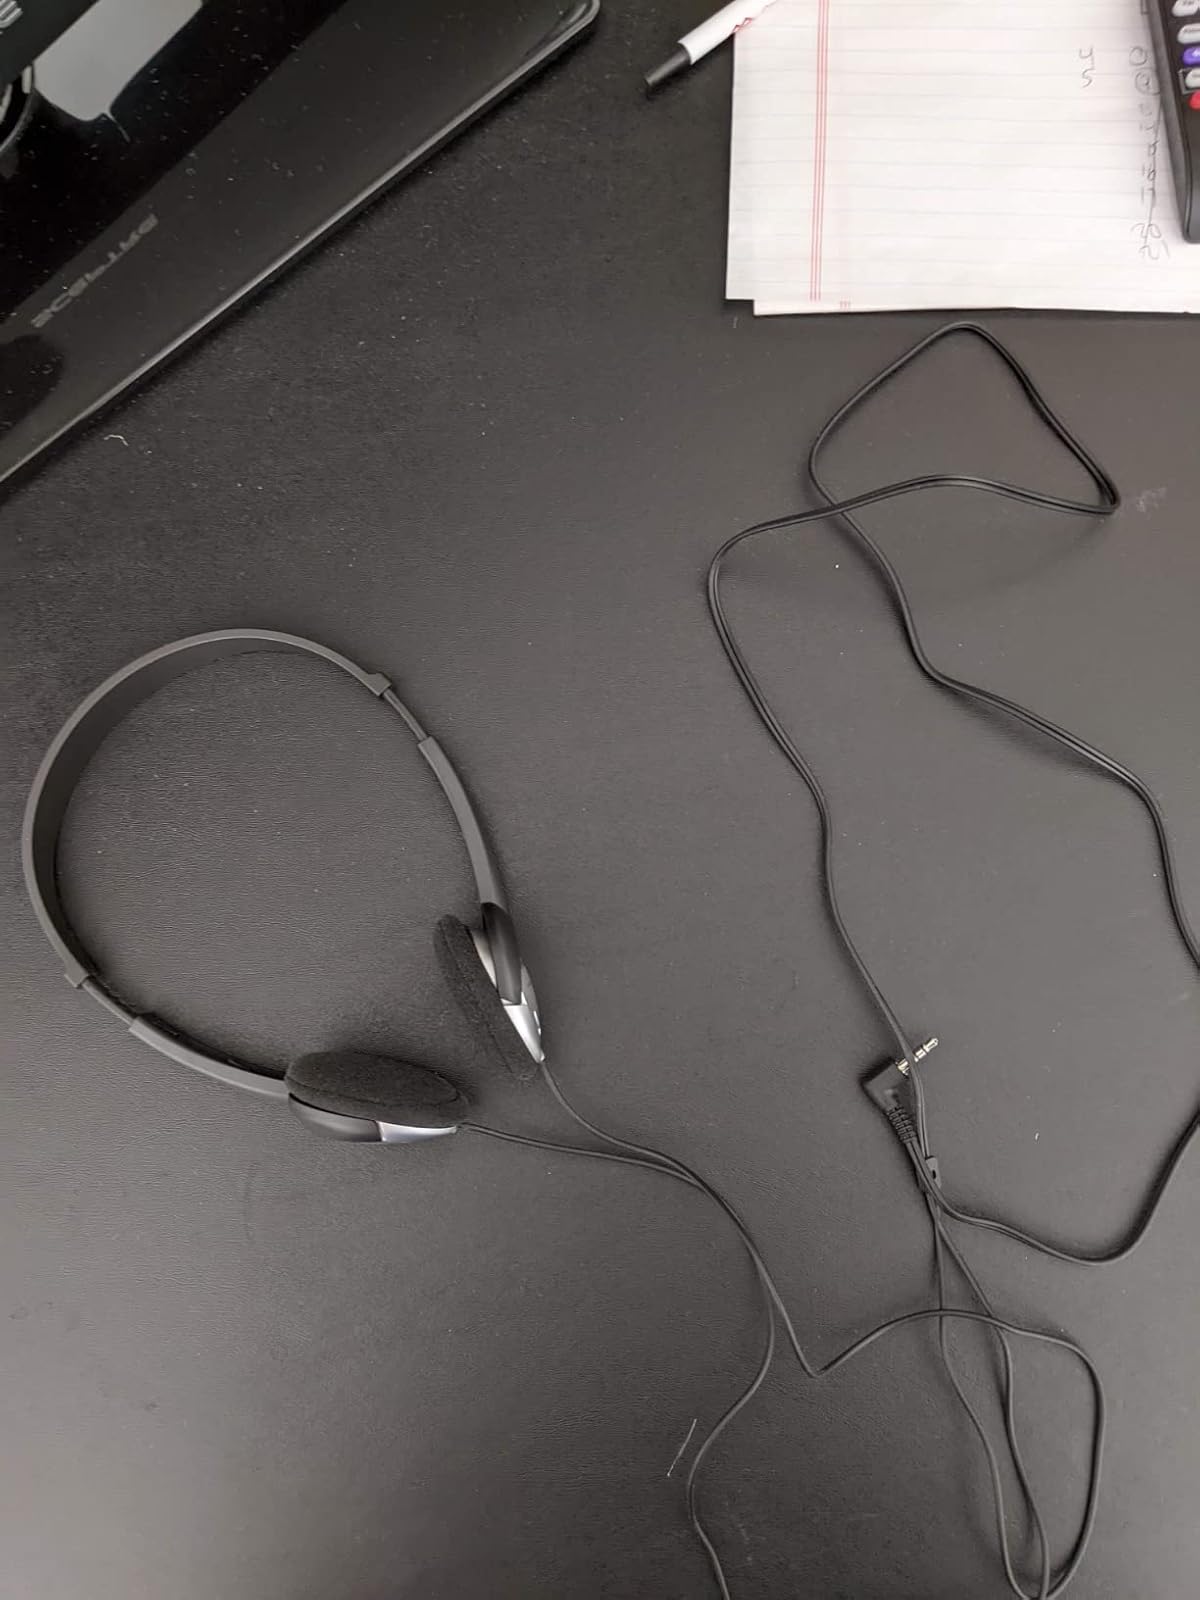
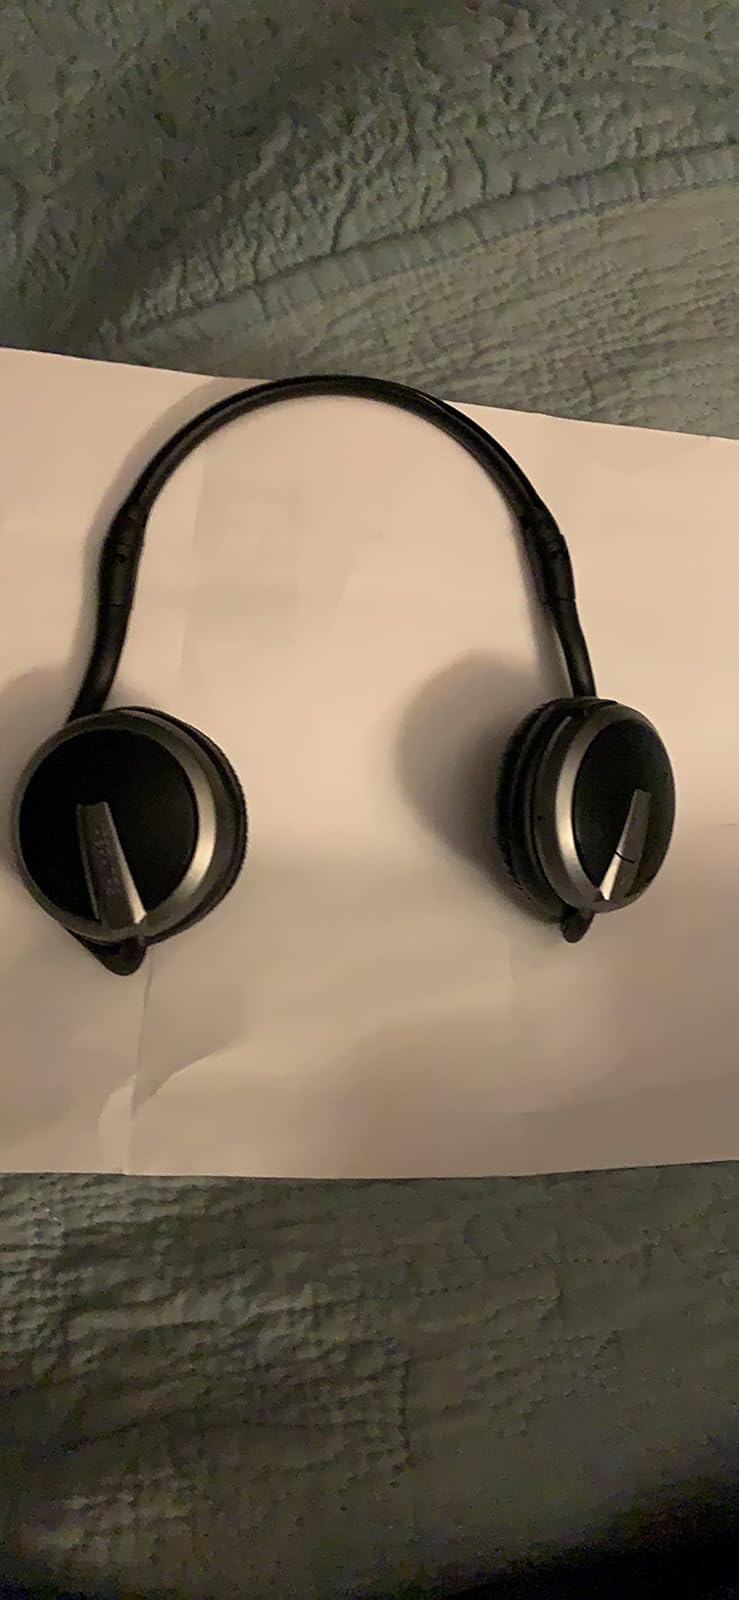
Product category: headphones
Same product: no